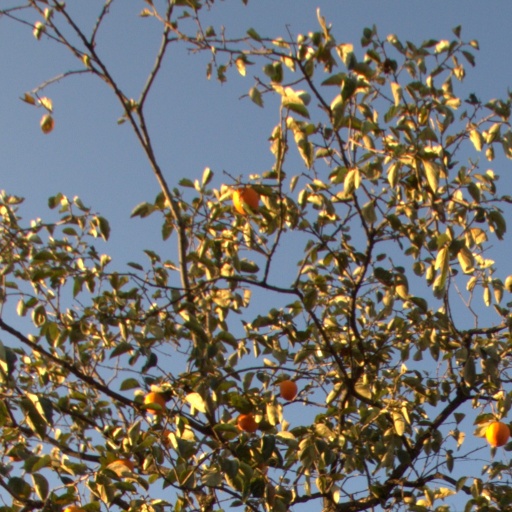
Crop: grape